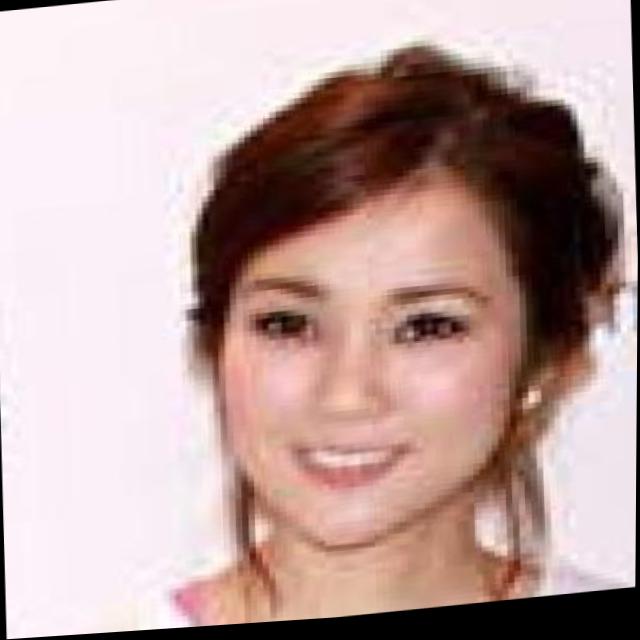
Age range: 21-44